Social issues in Brazil

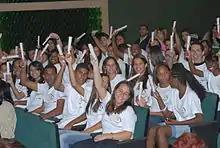
Students in a public school in Belo Horizonte

Brazil has serious problems with crime. With roughly 23.8 homicides per 100,000 residents, muggings, robberies, kidnappings and gang violence are common. Police brutality and corruption are widespread. In response, the Brazilian government established the National Public Security Force (FNSP) in June 2004 by the Ministry of Justice, to act in situations of emergency and in times of crisis.